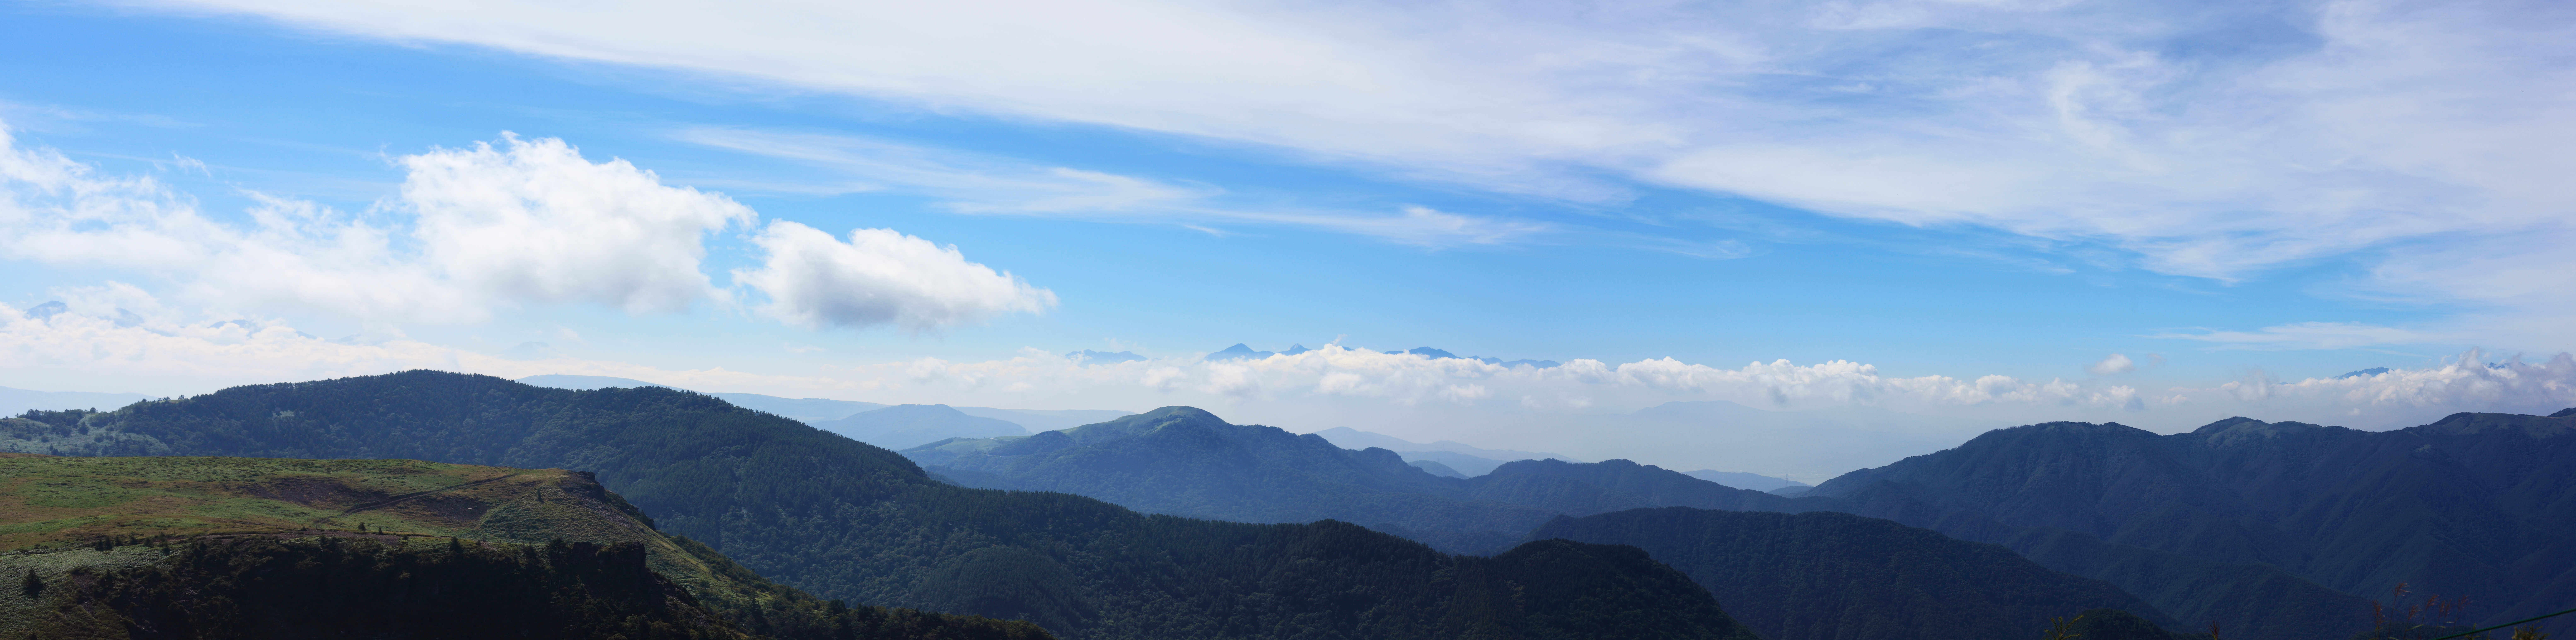
nature, wilderness, mountain, cloud, sky, valley, mountain range, panorama, high, highland, ridge, alps, plateau, photomerge, 5d, hires, markii, pano, hi, res, resolution, stitch, nagano, matsumoto, utsukushigahara, landform, geographical feature, atmospheric phenomenon, mountainous landforms